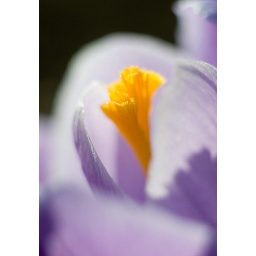
&lt;b&gt;Crocus&lt;/b&gt;. 3.5.2008. Tornio.Just as I expected flowers did start to bloom today. 6-7 flowers in white, blue and yellow dress...-----